Phillips Exeter Academy

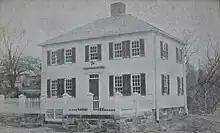

The academy's first schoolhouse, the First Academy Building, was built on a site on Tan Lane in 1783, and today stands not far from its original location. The building was dedicated on February 20, 1783, the same day that the school's first Preceptor, William Woodbridge, was chosen by John Phillips.